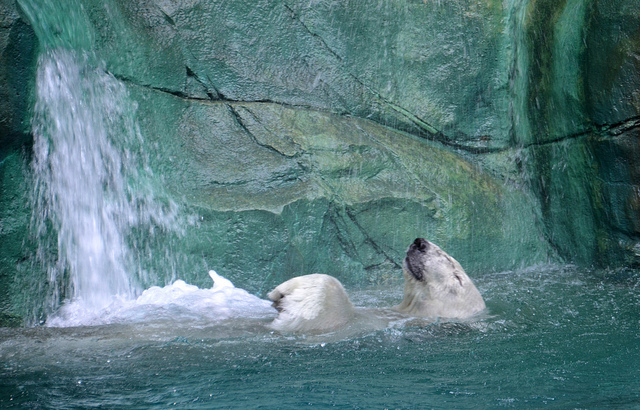
user: Given an image and a question. Answer the question in a short answer. Question: Where is the animal from? Short Answer:
assistant: arctic